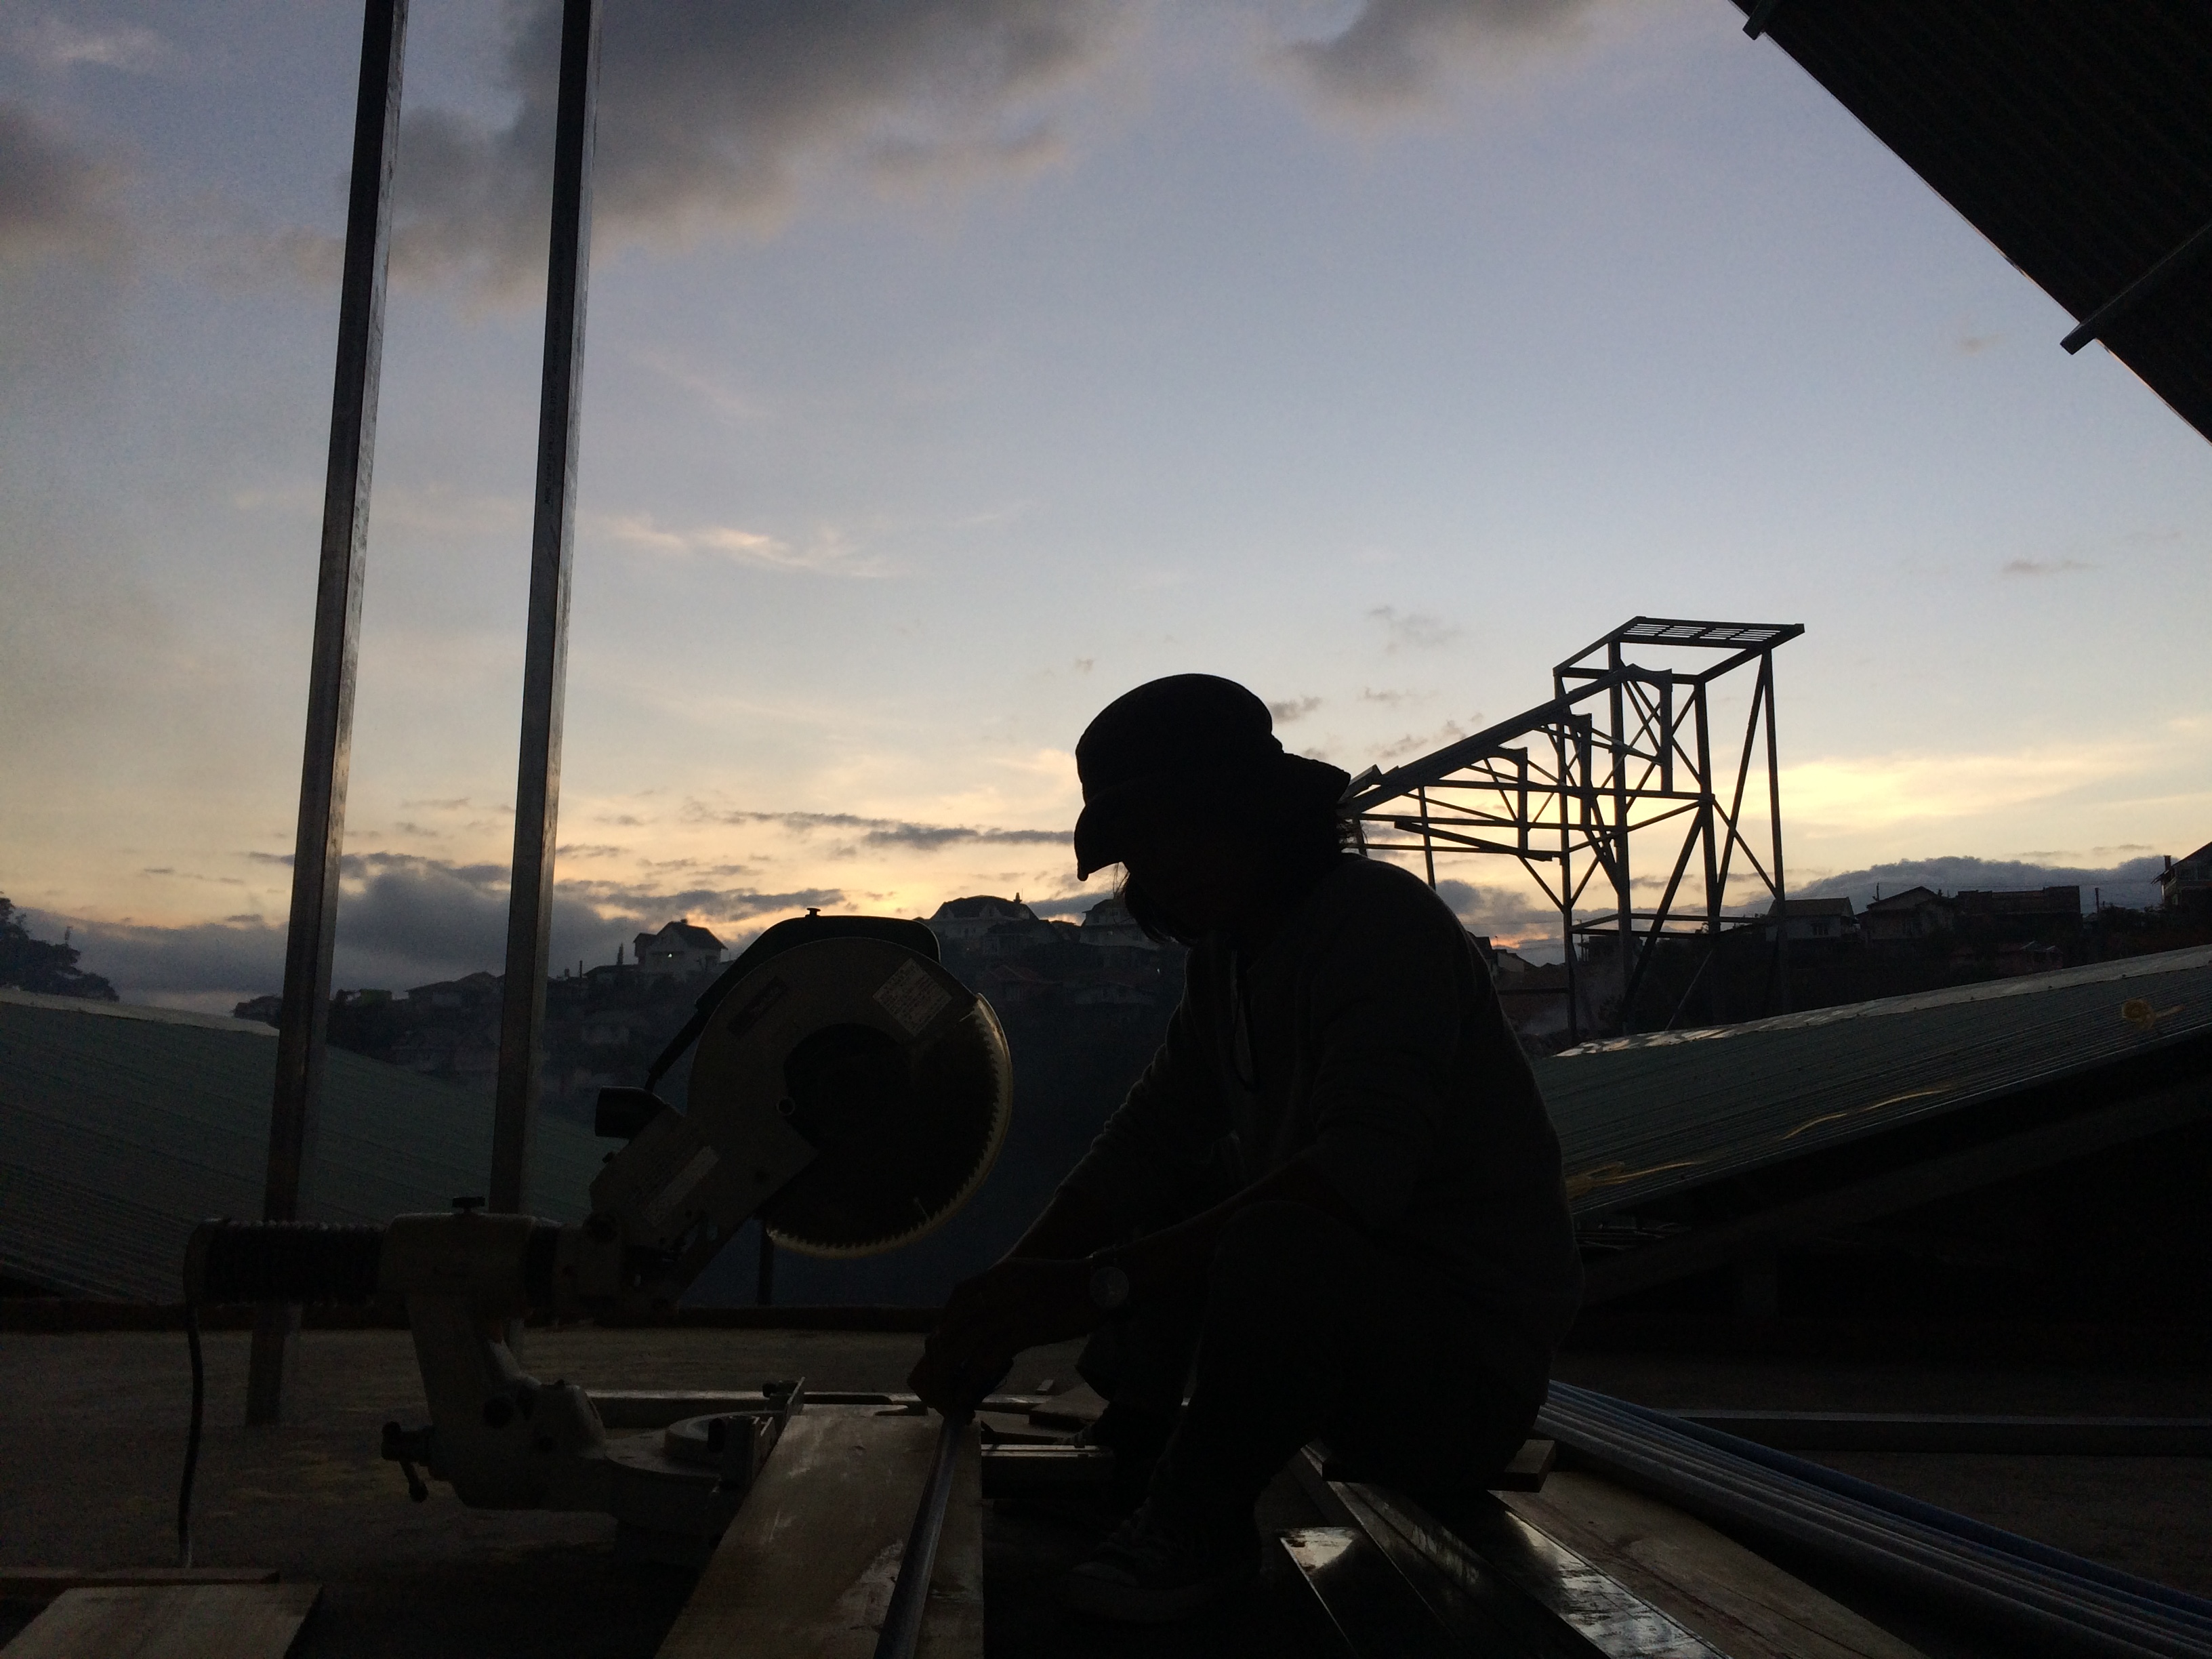
123, sky, cloud, photography, silhouette, evening, sunset, vehicle